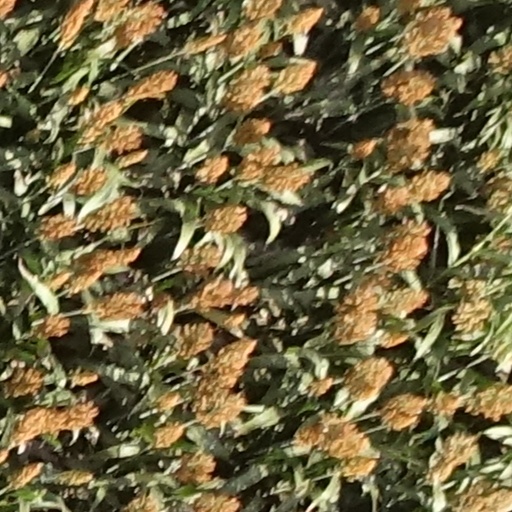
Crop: sorghum